Concerns and controversies at the 2008 Summer Olympics

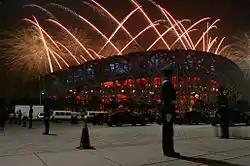
Beijing National Stadium during the opening ceremony

One part of the fireworks show, which displayed the 29 footprints that wandered into the Bird's Nest from outside the stadium, was simulated by computer animation to portray the real fireworks due to the hazy smog conditions and safety concerns with flying a helicopter near the display.